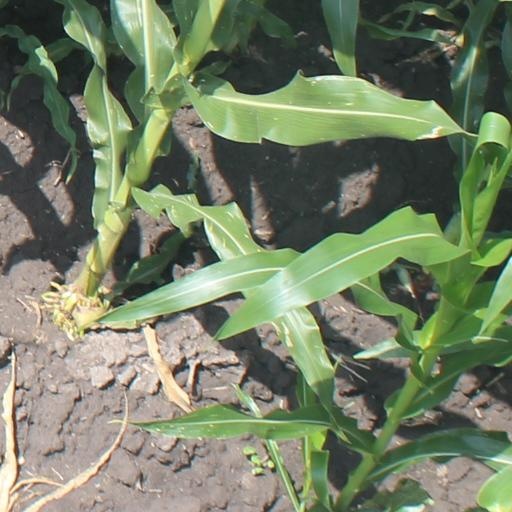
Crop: maize; corn